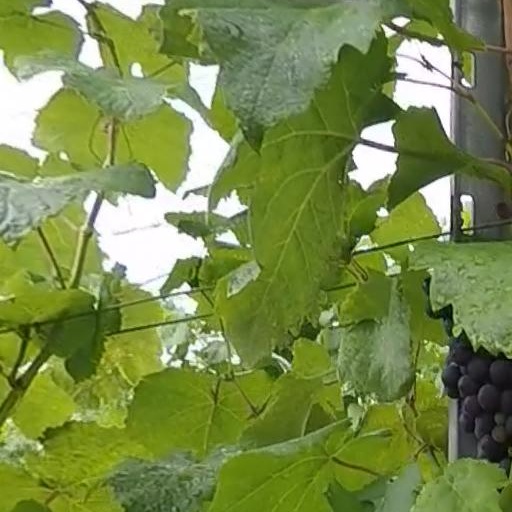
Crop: grape